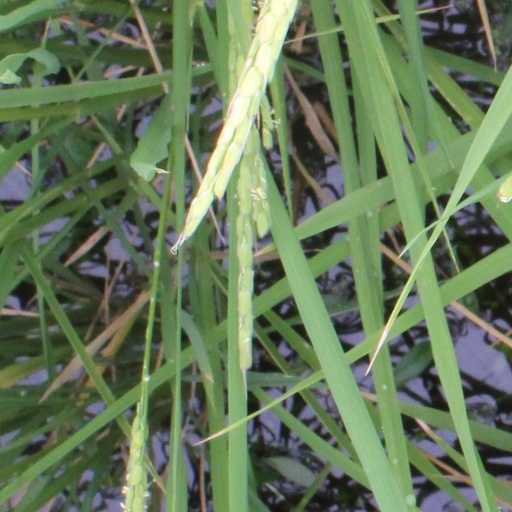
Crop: rice